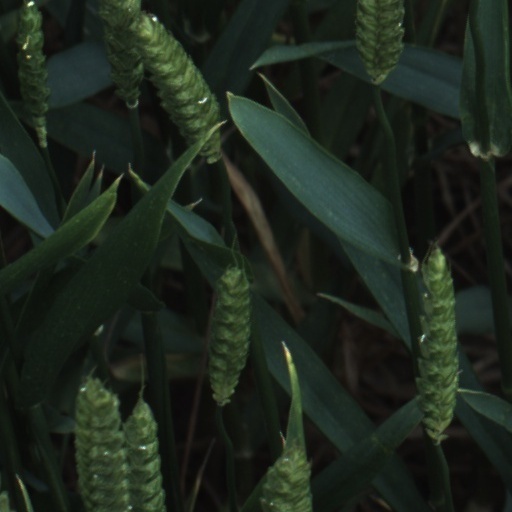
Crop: wheat